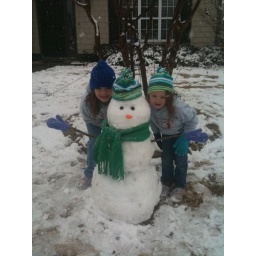
Picture of our girls with our first real size snowman. We easily had1-1/2 to 2 inches at our house in Leeds